Greater India

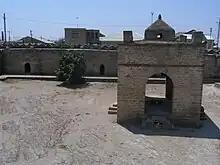
Atashgah of Baku, a fire temple in Azerbaijan used by both Hindus and Persian Zoroastrians

The use of "Greater India" to refer to an Indian cultural sphere was popularised by a network of Bengali scholars in the 1920s who were all members of the Calcutta-based Greater India Society. The movement's early leaders included the historian R. C. Majumdar (1888–1980); the philologists Suniti Kumar Chatterji (1890–1977) and P. C. Bagchi (1898–1956), and the historians Phanindranath Bose and Kalidas Nag (1891–1966). Some of their formulations were inspired by concurrent excavations in Angkor by French archaeologists and by the writings of French Indologist Sylvain Lévi. The scholars of the society postulated a benevolent ancient Indian cultural colonisation of Southeast Asia, in stark contrast – in their view – to the Western colonialism of the early 20th century.